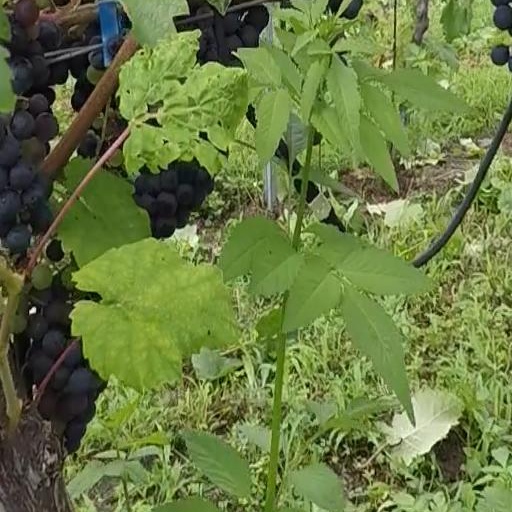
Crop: grape